0-6-0+0-6-0

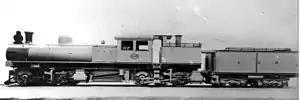
CGR Kitson-Meyer no. 800

Under the Whyte notation for the classification of steam locomotives, represents the wheel arrangement of an articulated locomotive with two separate swivelling engine units, each unit with no leading wheels, six powered and coupled driving wheels on three axles and no trailing wheels. The arrangement is effectively two 0-6-0 locomotives operating back-to-back and was used on Garratt, Double Fairlie, Meyer and Kitson-Meyer articulated locomotives. A similar arrangement exists for Mallet steam locomotives on which only the front engine unit swivels, but these are referred to as .